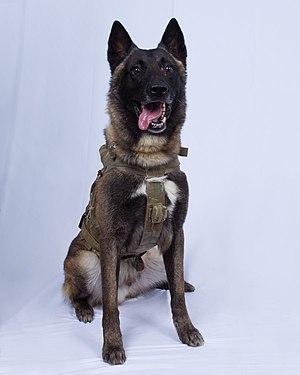
Le raid de Baricha est une opération militaire américaine menée dans la nuit du 26 au 27 octobre 2019 à Baricha, en Syrie, pendant la guerre civile syrienne. Elle conduit à la mort d'Abou Bakr al-Baghdadi, le « calife » de l'État islamique.
Conan est un chien de guerre intégré à la Delta Force américaine. C'est un malinois. Son nom a été choisi en référence à Conan O'Brien, en raison de son pelage épais. Conan a pris part au raid de Barisha en Syrie, qui a entraîné la mort d'Abou Bakr al-Baghdadi, alors dirigeant de l'organisation terroriste État islamique. Il a pourchassé Baghdadi dans un tunnel où le chef terroriste a fait exploser son gilet.